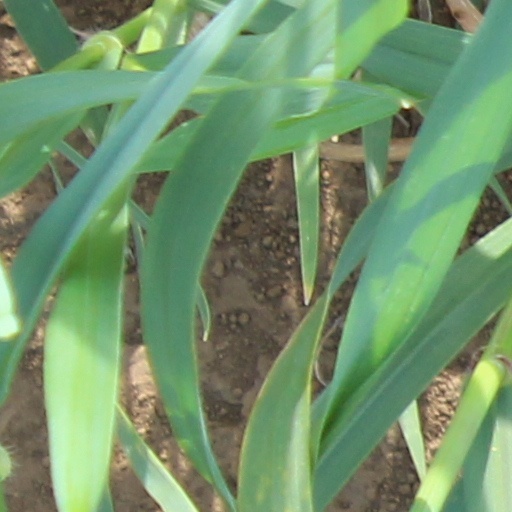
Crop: wheat